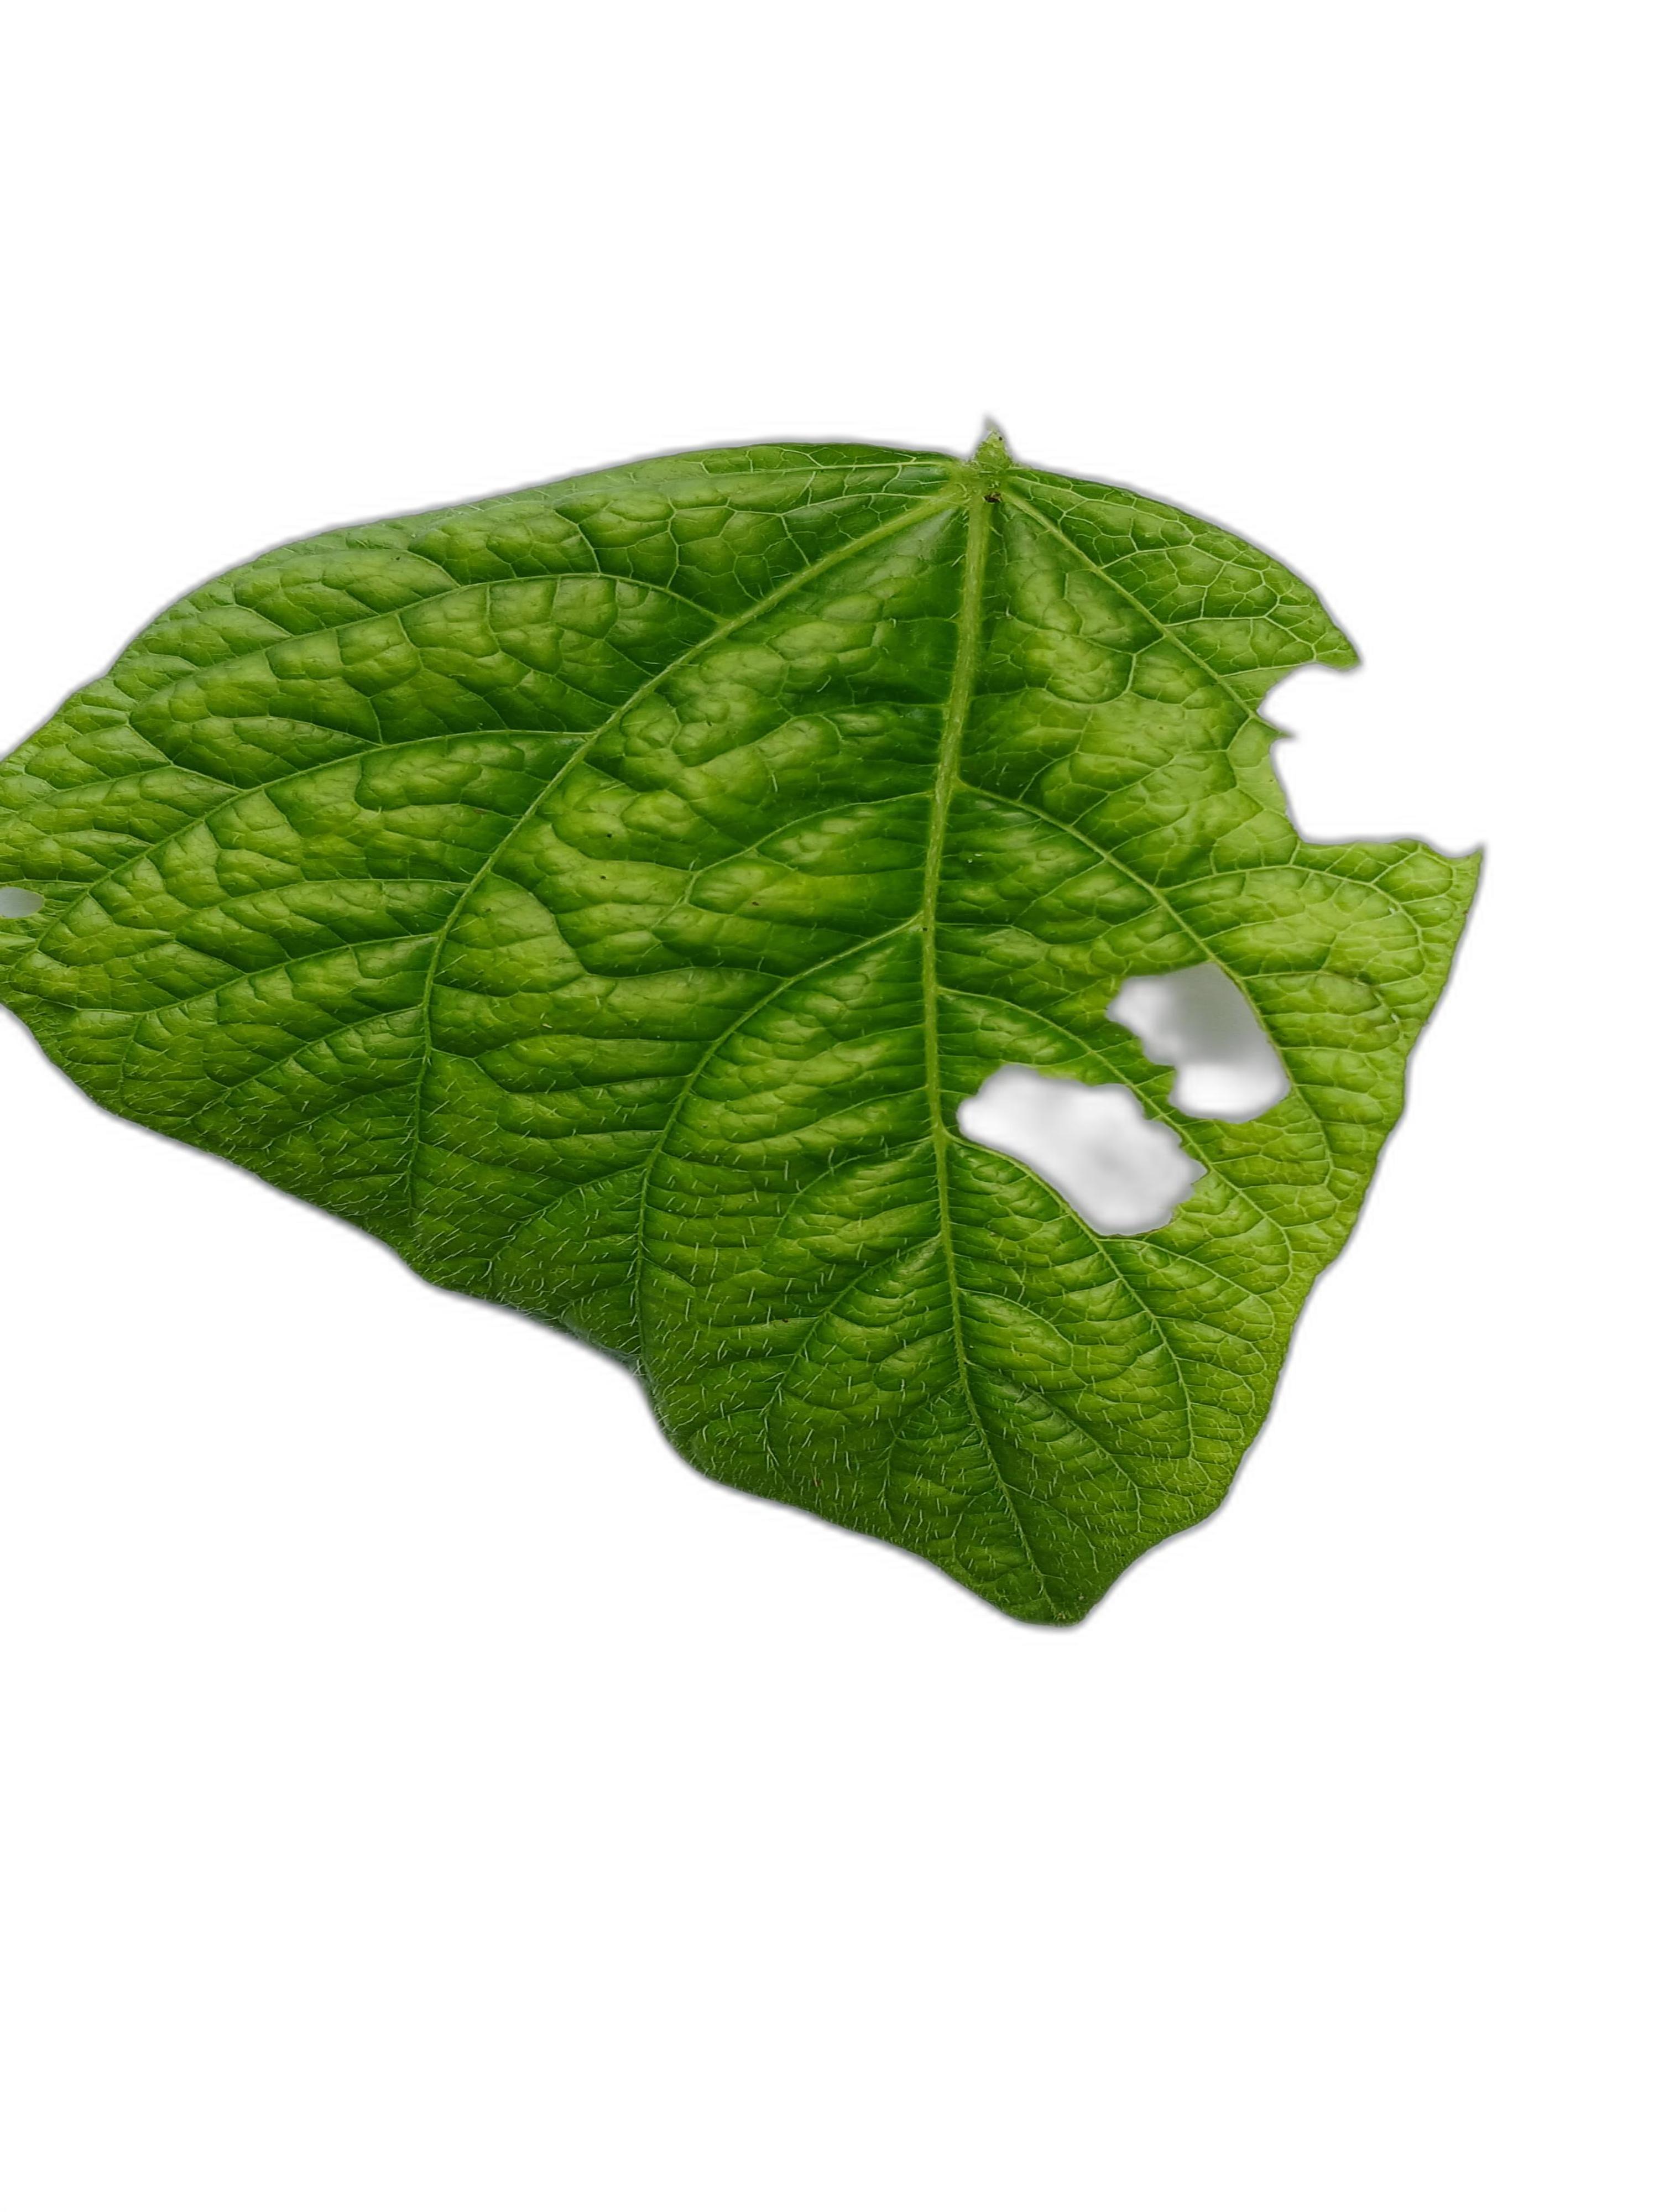
Label: Leaf Crinkle